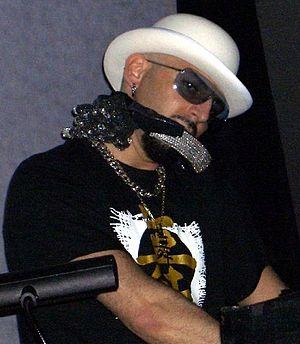
Gigi D’Agostino, ou Gigi D'Ag, de son vrai nom Luigino Celestino di Agostino, né le 17 décembre 1967 à Turin, est un disc jockey, remixeur et producteur italien. En 1986, il commence sa carrière de disc jockey dans l'Italo disco, et fait paraître son mix intitulé Psychodelic. Au fil de sa carrière, il se popularise et atteint les nombreux classements musicaux internationaux grâce à ces titres orientés Italo dance, house, techno et electro.
Le lento violento, ou simplement lento, est un sous-genre de musique électronique ayant émergé à la fin des années 1990 en Italie et au tout début des années 2000, caractérisé par un faible tempo oscillant généralement entre 85 et 115 BPM. Il se caractérise également de lignes de kicks profonds orientés techno hardcore et hardstyle, accompagnés de voix et de samples axés acid.